Hyundai Venue

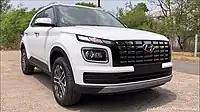
2022 Venue SX (O) (India; facelift)

In June 2022, Hyundai launched the refreshed version of the Venue in India. It featured a redesigned front and rear fascia, a digital instrument cluster, and an expanded list of equipment. Additionally, the N Line variant was introduced in August 2022. The facelifted Venue is exported to the Middle East since January 2023.